Berd (dance)

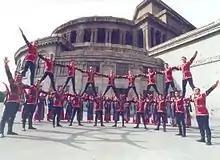
Berd dance

Berd ( ("Berd, berdapar"), "Fortress") is an Armenian dance which originates from the ancient Armenian province of Vaspurakan of the ancient kingdom of Armenia. The dance was part of the old Armenian game "Գմբեթախաղ (Gmbetakhagh)".